The Act to Obliging the Government to Provide Comprehensive Support to the Oppressed Palestinian People

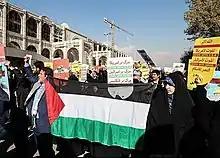
Protest against United States recognition of Jerusalem, Tehran, Iran 8 December 2017.

The Act to Obliging the Government to Provide Comprehensive Support to the Oppressed Palestinian People is a plan that was passed on December 31, 2008 by the Islamic Consultative Assembly ("Parliament of the Islamic Republic of Iran") in accordance to the Article 123 of the Constitution of the Islamic Republic of Iran. The Act refers to the humanitarian aid of the Iranian nation to the oppressed nation of Palestine and condemnation of the crimes of the Zionist regime against them.